List of archbishops of Canterbury

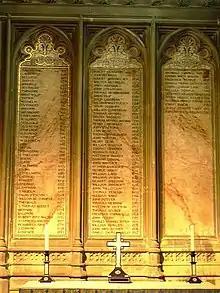
Three plaques on a wall, inscribed with the lists of the archbishops. In front of the plaques is a table with two candlesticks flanking an upright cross.

The Archbishop of Canterbury is the most senior bishop of the established Church of England as "Primate of All England". He also serves as the head of the worldwide Anglican Communion. Before the Reformation, the archbishop served as a prelate of the Catholic Church.